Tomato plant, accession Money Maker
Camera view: horizontal (90 deg, fisheye); turntable rotation: 90 degrees
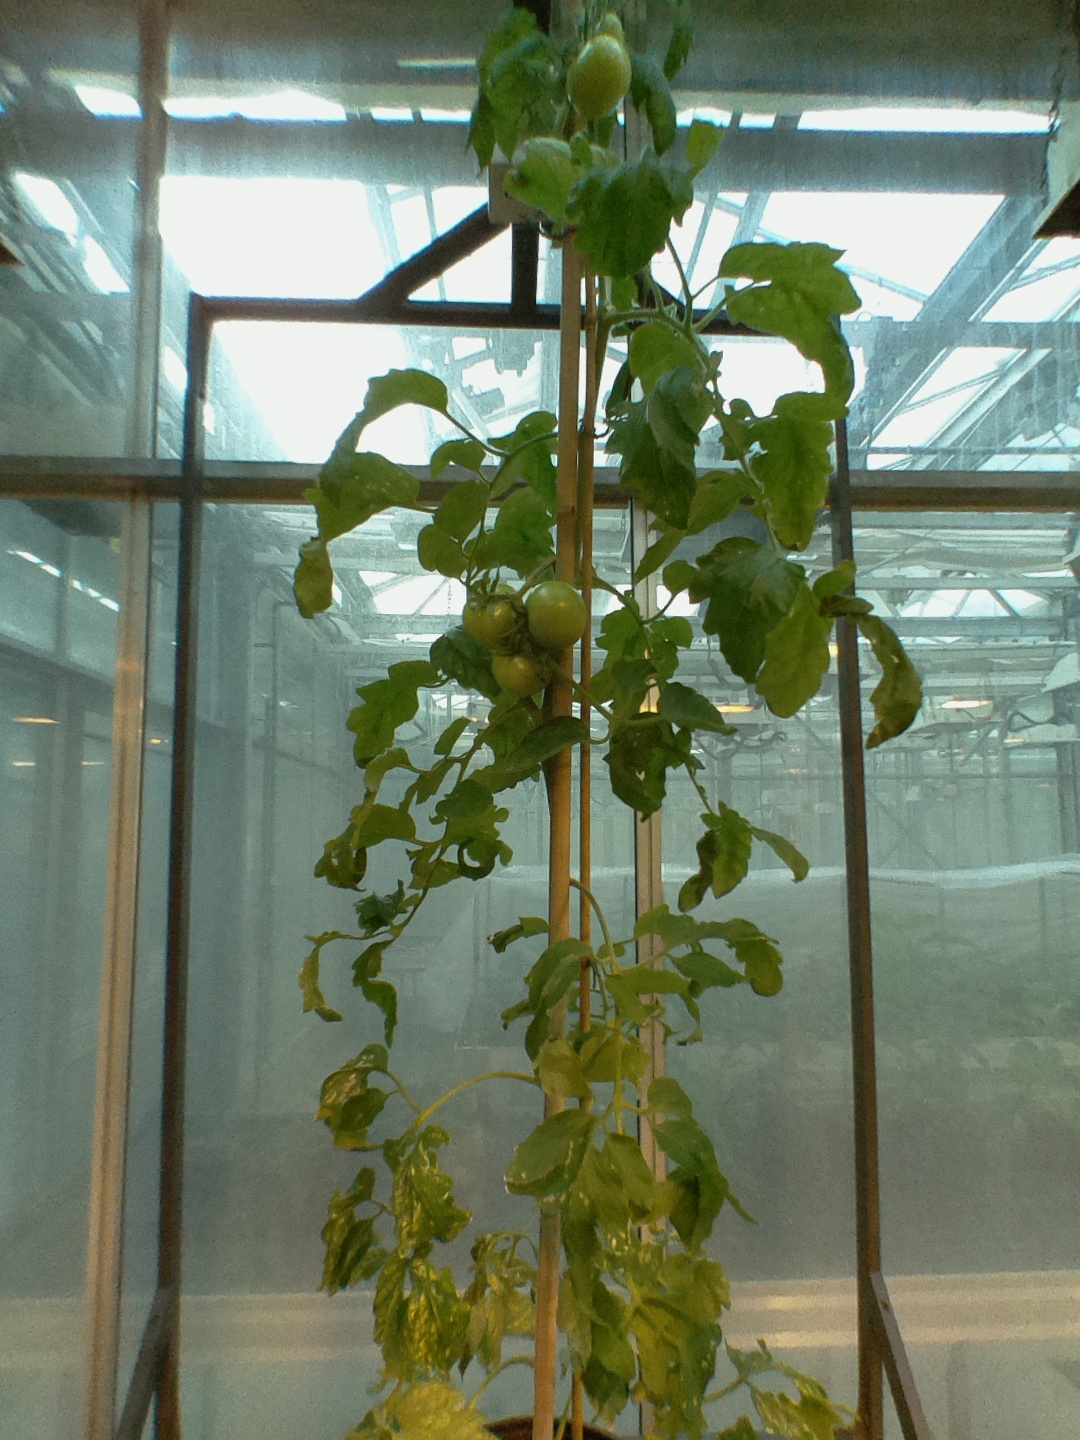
BBCH growth stage 74: 40%-50% of final fruit size